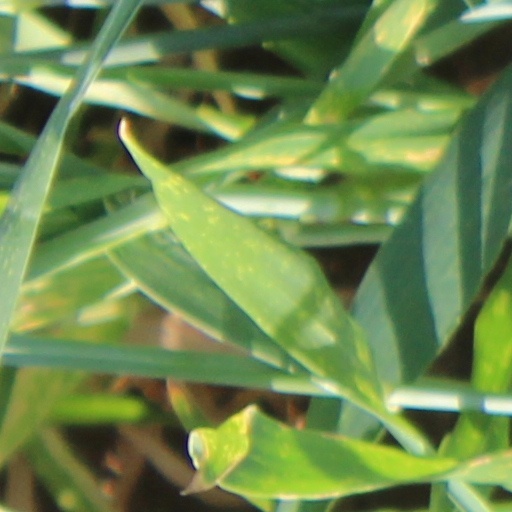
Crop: wheat